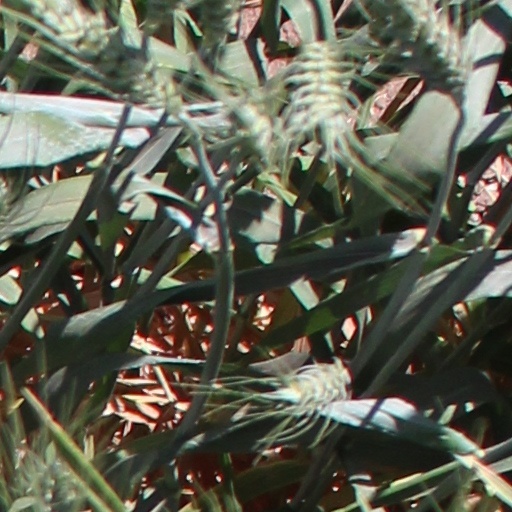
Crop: wheat